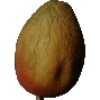
Label: Papaya 1